Lezgins

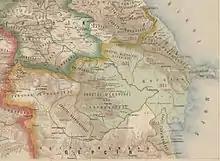

Although Lezgins were first introduced to Islam perhaps as early as the 8th century, the Lezgins remained primarily animist until the 15th century, when Muslim influence became stronger, with Persian traders coming in from the south, and the Golden Horde increasingly pressing from the north. In the early 16th century, the Persian Safavids consolidated their control over large parts of Dagestan for centuries onwards. As a result of the Ottoman–Safavid War of 1578–1590, the Ottomans managed to wrest control of the region for a short period of time, until it was regained by the Safavids under king Abbas I (r. 1588–1629).